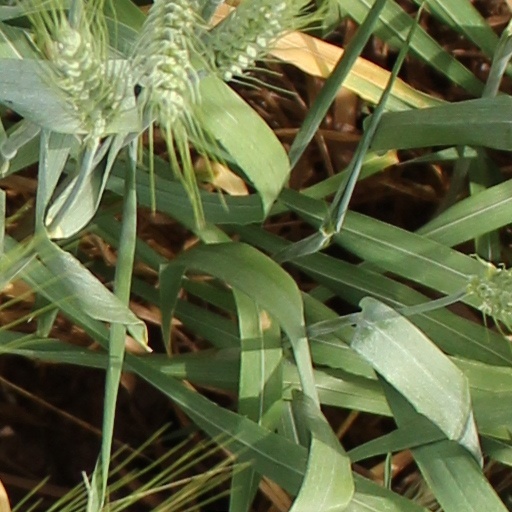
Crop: wheat